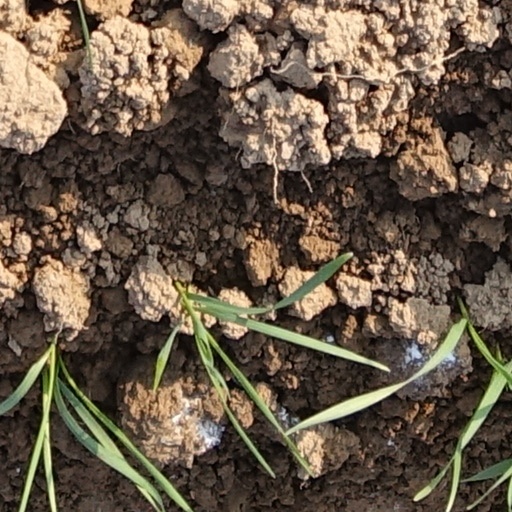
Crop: wheat